Lutsk

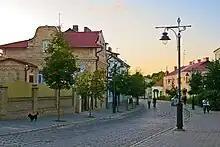
Lutsk Old Town

The city was connected by railroad to Lviv (then Lwów) and Przemyśl. Several brand new factories were built both in Łuck and on its outskirts producing farming equipment, wood, and leather products among other consumer goods. New mills and breweries opened. An orphanage was built, and a big new bursary. The first high school was soon inaugurated. In 1937, an airport was established in Łuck with an area of .